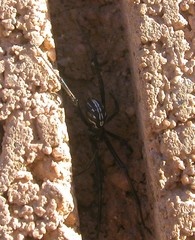
Species: Lactrodectus_hesperus